Fritz Fend

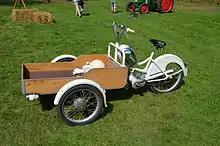
FMR Mokuli 130

In 1956, Messerschmitt was allowed to manufacture aircraft again and lost interest in Fend's microcars. Messerschmitt sold the Regenburg works to Fend, who, with brake and hub supplier Valentin Knott, formed Fahrzeug- und Maschinenbau GmbH, Regensburg (FMR) to continue production of the KR200 and his other vehicles. FMR was allowed to continue using the Messerschmitt name and logo on the KR200. The Fend Lastenroller was developed into the FMR Mokuli, versions of which were manufactured by FMR until 1972, after which the production line was shipped of to Morocco. The Mokuli was originally capable of carrying later versions thereof had stronger and smaller front wheels and either capacities. The name is a portmanteau of "moped" and "kuli" (coolie).